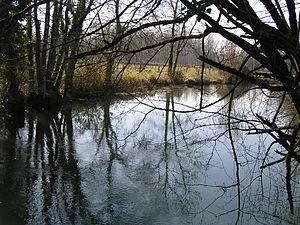
l'Antenne au Seure
Le site Natura 2000 de la vallée de l’Antenne est une zone spéciale de conservation située en Charente-Maritime et en Charente, dans la vallée de l’Antenne, affluent de rive droite de la Charente. Il couvre l’ensemble de la rivière et la majeure partie de ses affluents, dont le Briou.